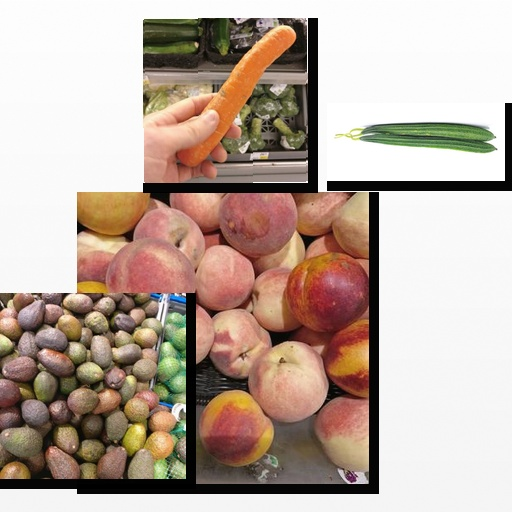
Food items: ridge_gourd, avocado, carrot, peach